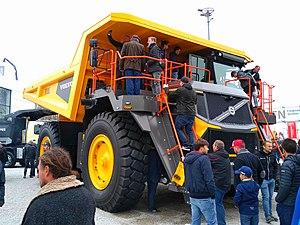
Tombereau Volvo A60H lors de l'édition de Avril 2019
Le salon bauma est le plus grand salon mondial du BTP. L'orthographe officielle du nom du salon est bauma. Ce salon spécialisé ouvert au grand public a lieu tous les trois ans au nouveau Parc des Expositions de Munich et dure sept jours.